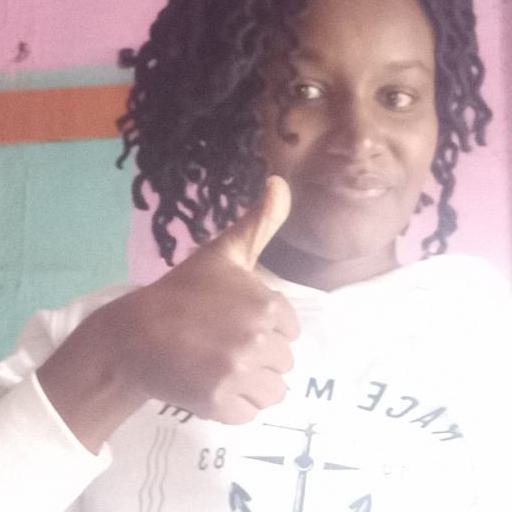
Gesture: like